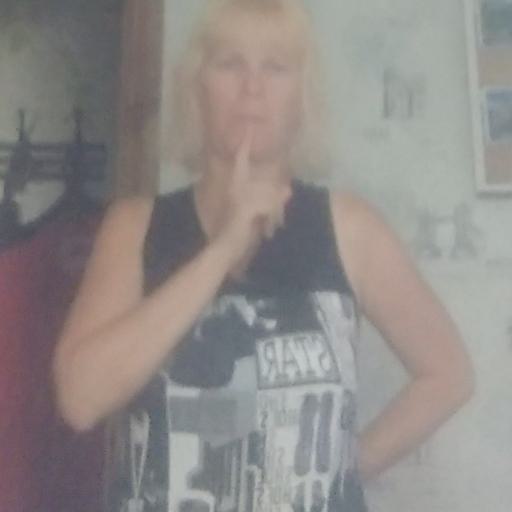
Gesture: mute